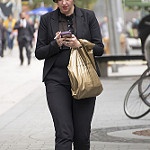
Label: street